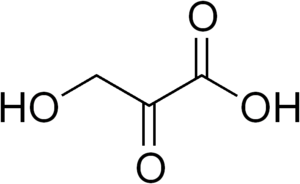
L’acide hydroxypyruvique est un composé organique de formule chimique HOH₂C–CO–COOH. C'est un dérivé de l'acide pyruvique qu'on trouve par exemple dans le métabolisme végétal associé à la photorespiration.